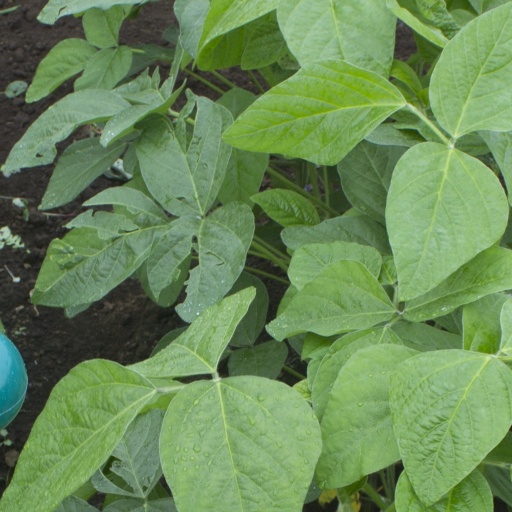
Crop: soybean